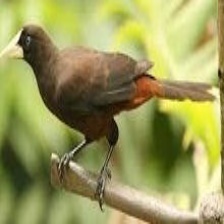
Species: CRESTED OROPENDOLA
Scientific name: PSAROCOLIUS DECUMANUS